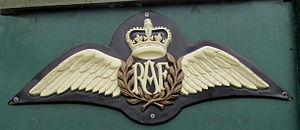
Gerald Herbert Loxley est un aviateur militaire britannique, pionnier de la reconnaissance aérienne ; il fut décoré après la Première Guerre mondiale.